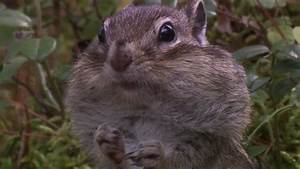
Label: scoiattolo